Govinda Temple, Hojai

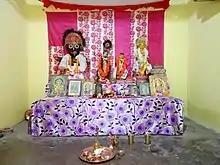

Jagannath Govinda Temple is a Hindu temple in Gauranagar, in the Indian state of Assam which was established in 1928.